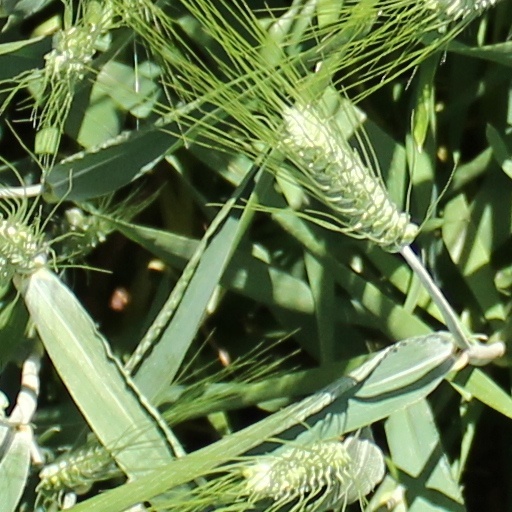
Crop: wheat